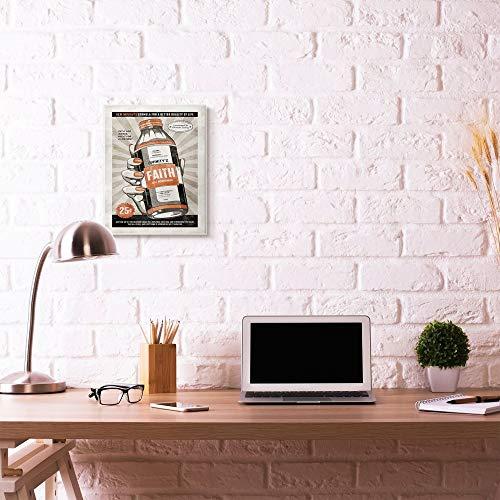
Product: Stupell Industries Faith Formula Funny Vintage Comic Book Design Wall Plaque, 13x19, Multi-Color
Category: Baby Products | Nursery | Décor | Wall Décor | Wall Plaques
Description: Design By Artist Ester Kay.
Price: $23.79
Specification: ProductDimensions:13x0.5x19inches|ItemWeight:3pounds|ShippingWeight:4pounds(Viewshippingratesandpolicies)|Manufacturer:StupellIndustries|ASIN:B07WX5564G|Itemmodelnumber:ekp-116_wd_13x19